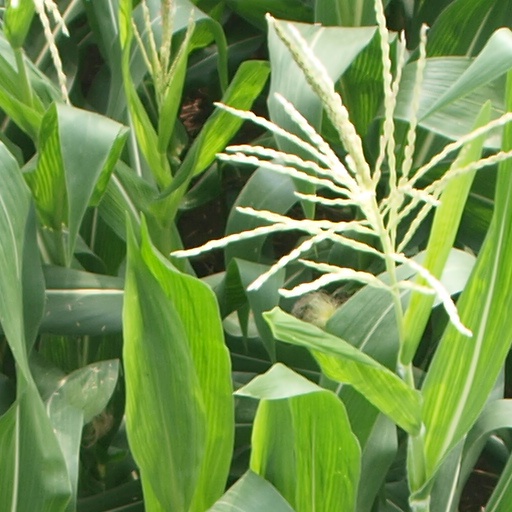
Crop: maize; corn